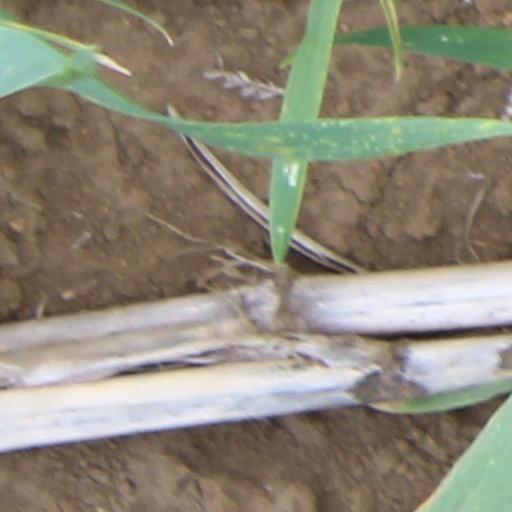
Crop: wheat